Province of Chieti

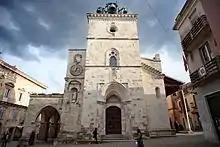
West view of Santa Maria Maggiore

Further north the coast becomes rocky and features interesting pebble and stone beaches and coves, as well as the typical "trabocchi", that are typical wooden fishing machines of the Southern Abruzzo coast.